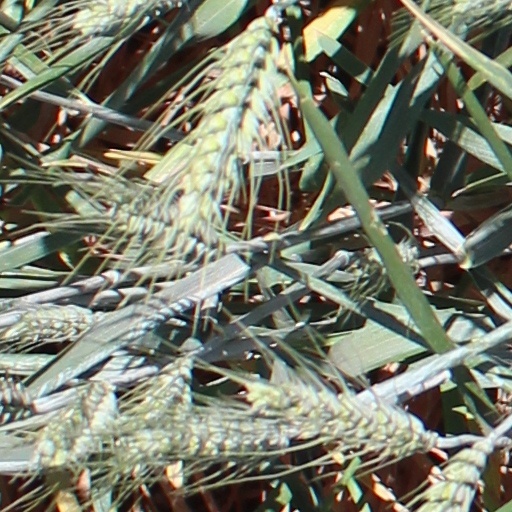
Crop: wheat